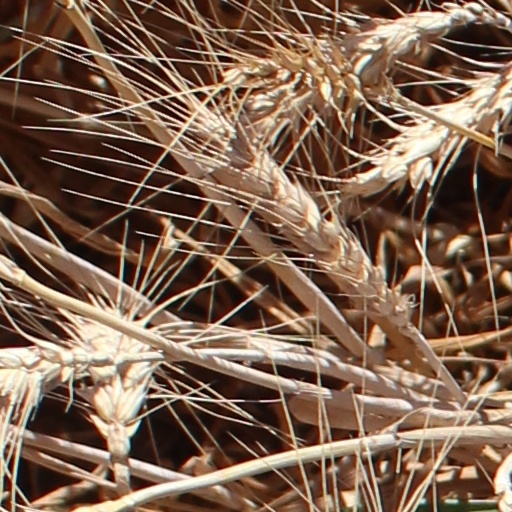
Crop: wheat